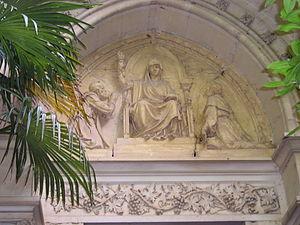
A Montpellier, dans le domaine de Grammont, le tympan de la chapelle.
Le domaine de Grammont a d'abord été le siège d'un prieuré relevant de l'Ordre de Grandmont. Il s'est transformé ensuite en une propriété viticole de l'est de Montpellier, devenue depuis les années 1980 un espace consacré aux spectacles et aux sports.